Battle of Zorndorf

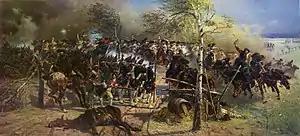
Painting depicting the Battle of Zorndorf, by Wojciech Kossak, 1899

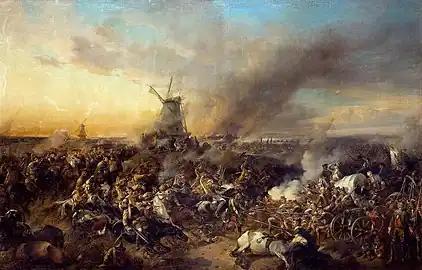
Painting depicting the Battle of Zorndorf, by Alexander Kotzebue, 1852

On 25 August Frederick's infantry attacked a Russian "Observation Corps," which consisted of young conscripts only. The Russians managed to hold their own until the famed cavalry of Friedrich Wilhelm von Seydlitz struck against them. The Russian cavalry clashed with the Prussians, but was routed and had to flee towards the lines of the Russian infantrymen who, confused by clouds of dust and gun smoke, mistook them for the Prussians and opened artillery fire.